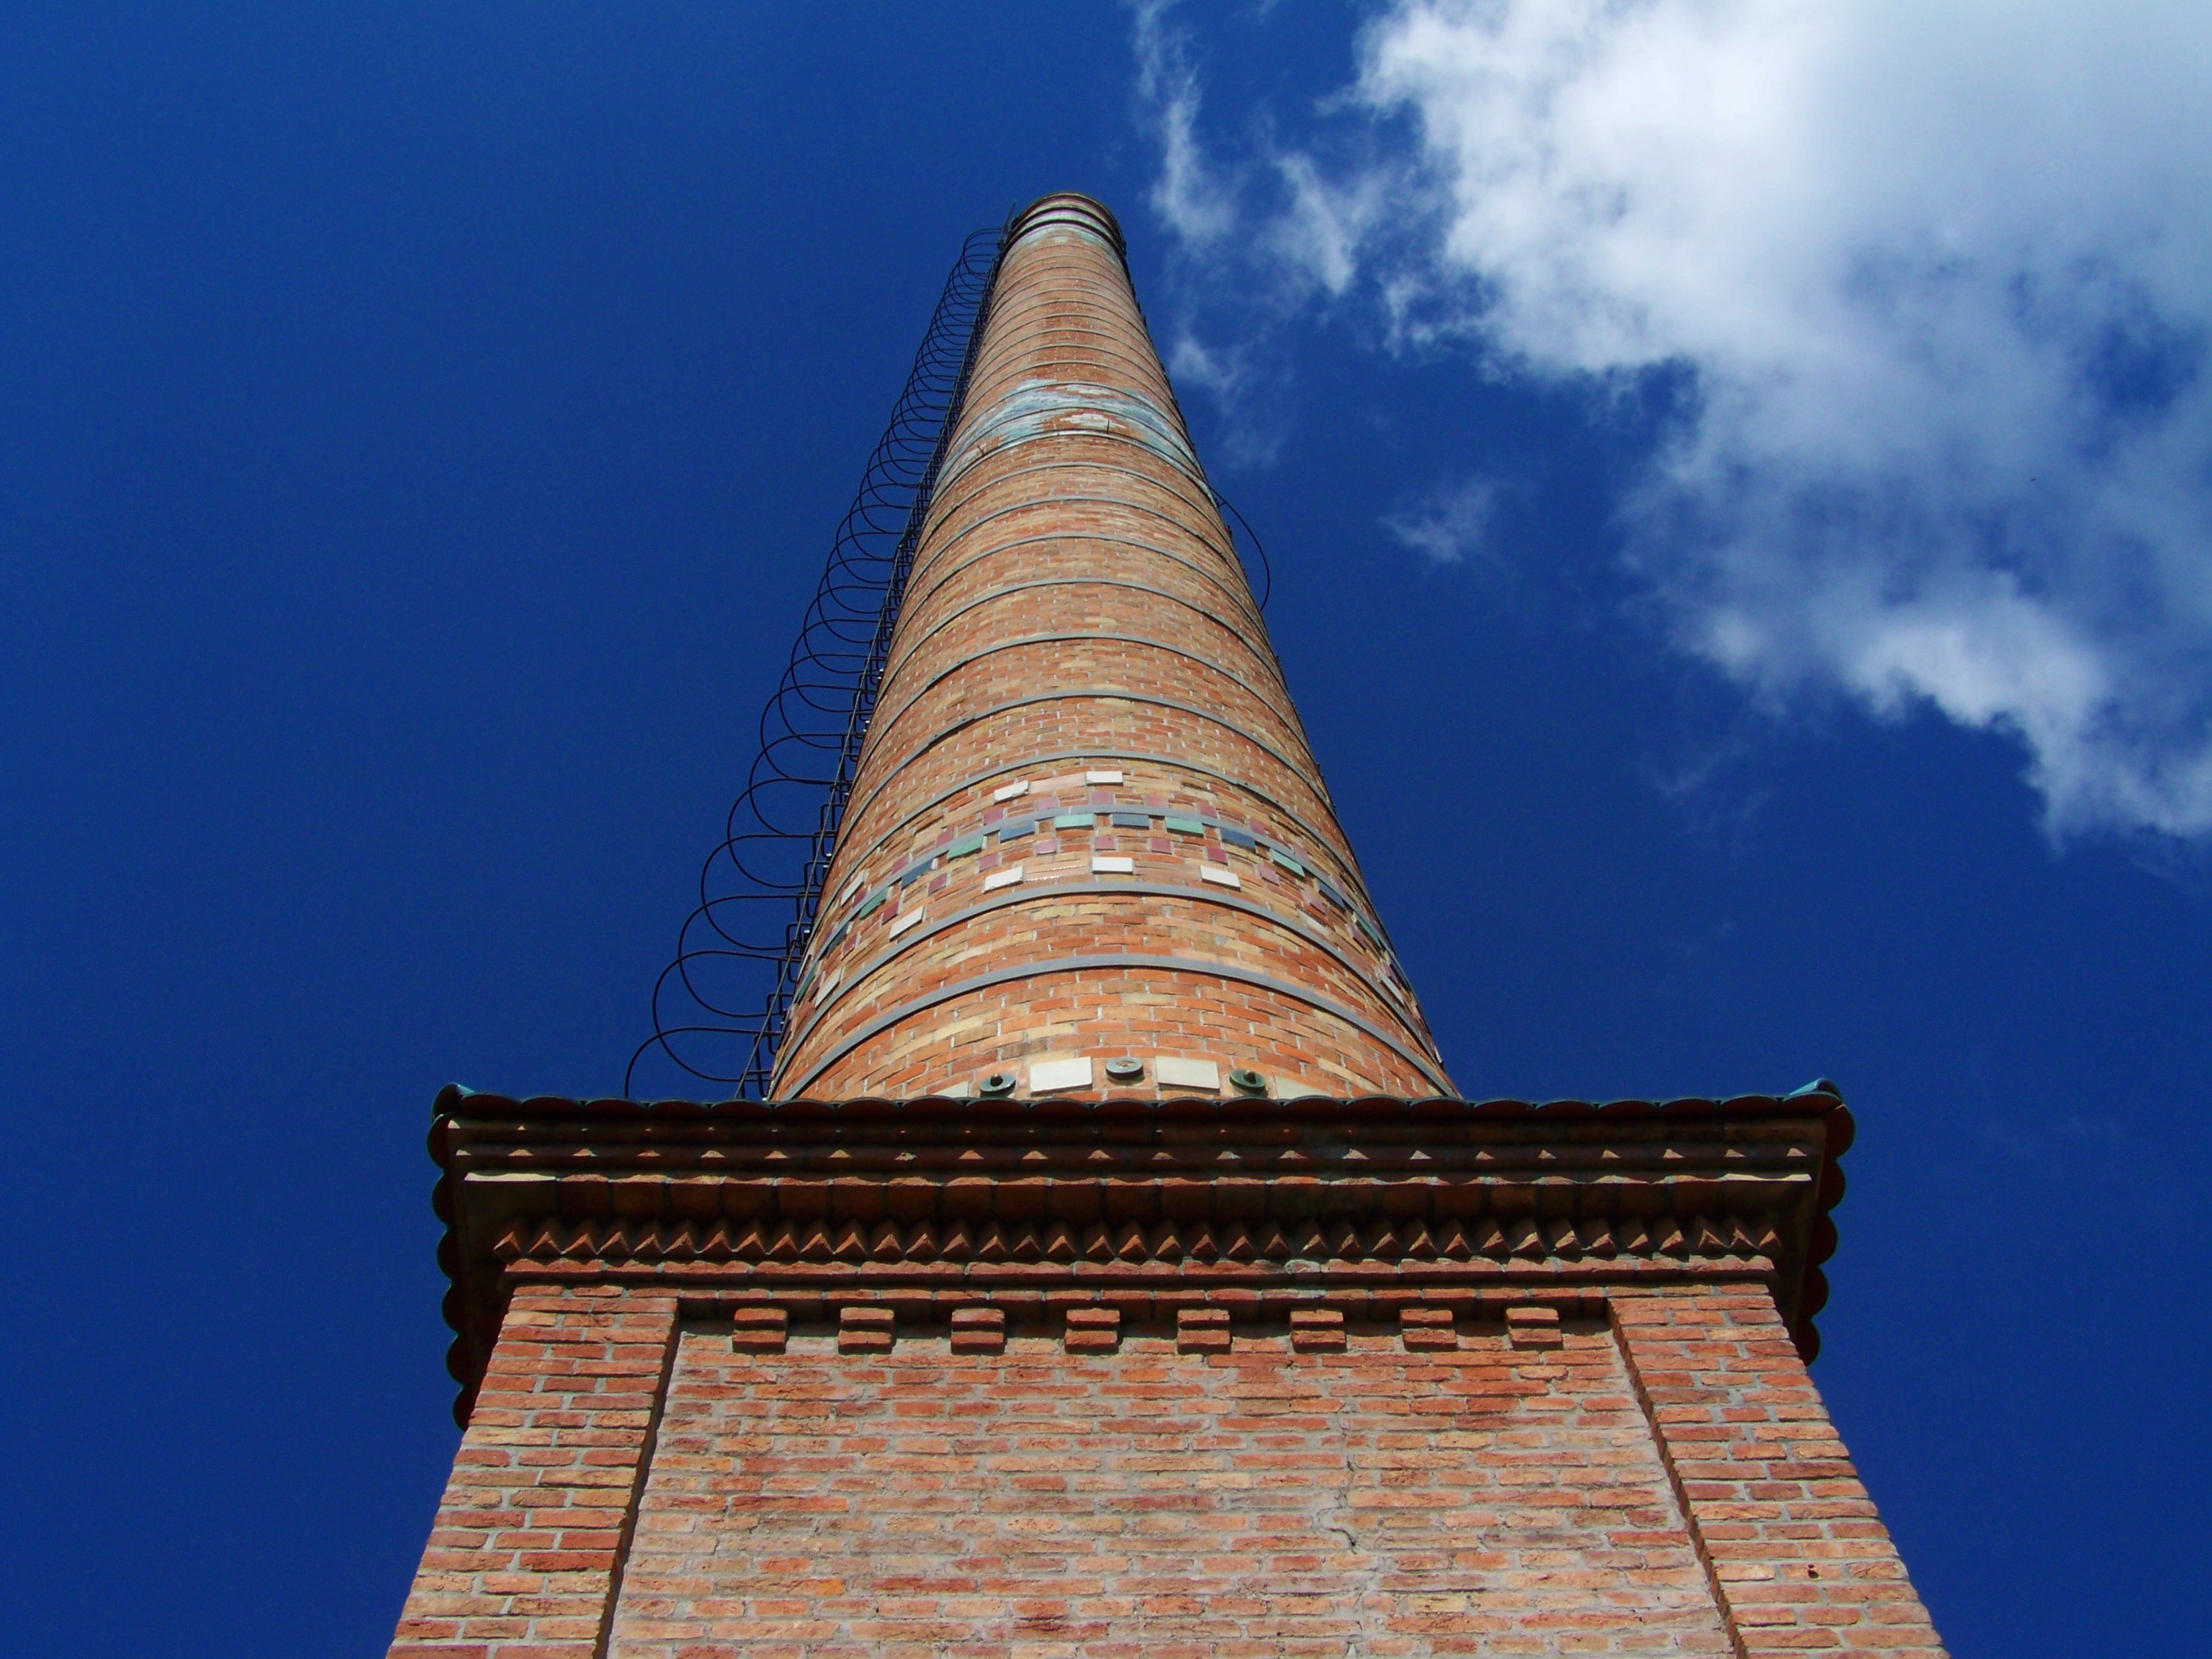
sky, skyscraper, tower, chimney, landmark, blue, bell tower, blue sky, temple, spire, steeple, pagoda, zsolnay pecs